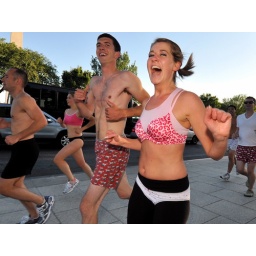
A girl in a pink leopard-print bra, jogging down Constitution Ave NW with Cupid's Undie Run. Washington, DC.